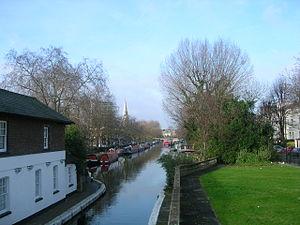
Maida Hill est un quartier du centre de Londres dans le district de la Cité de Westminster.
Maida Vale est un quartier du centre de Londres du district de la Cité de Westminster.